List of Italian American sportspeople

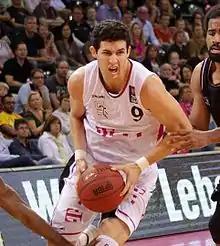
Angelo Caloiaro

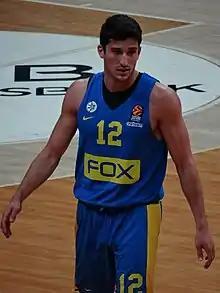
John DiBartolomeo

"This list is not sorted in alphabetical order or by year of birth, and actually seems to be in random order"